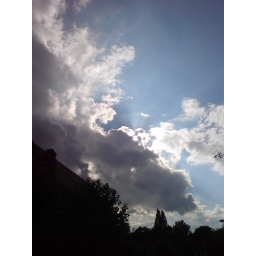
More photos over my house of the sky